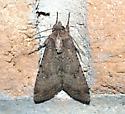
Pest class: cutworms